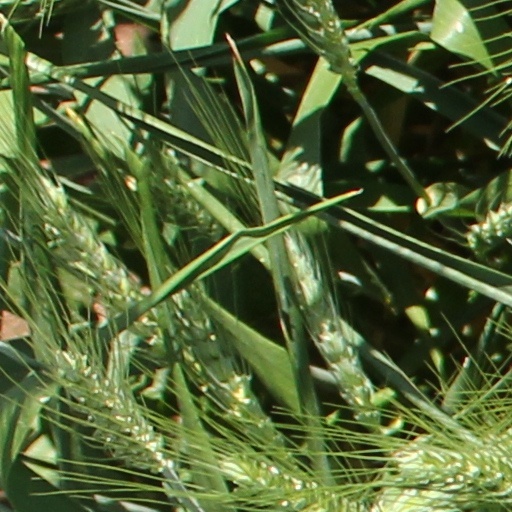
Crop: wheat